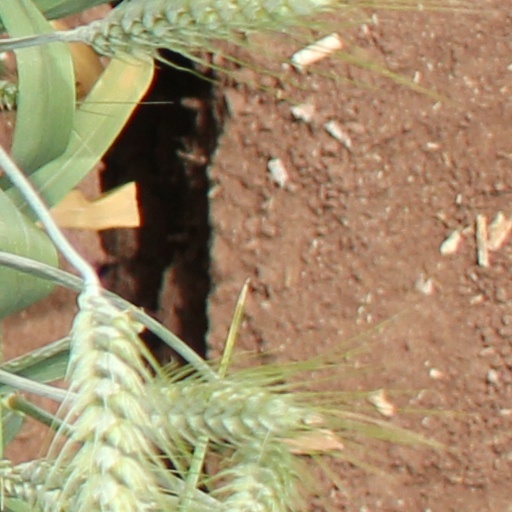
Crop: wheat